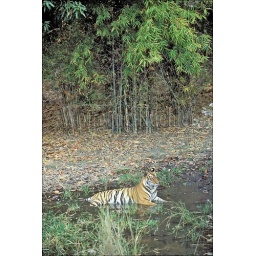
India, bandhavgarh national park, bengal tiger laying in water